Metal ammine complex

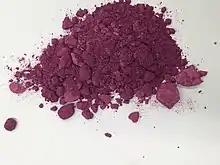
Sample of chloropentamminecobalt chloride , illustrating the vibrant colors typical of transition metal ammine complexes.

Zinc(II) forms a colorless tetraammine with the formula . Like most zinc complexes, it has a tetrahedral structure. Hexaamminenickel is violet, and the copper(II) complex is deep blue. The latter is characteristic of the presence of copper(II) in qualitative inorganic analysis.